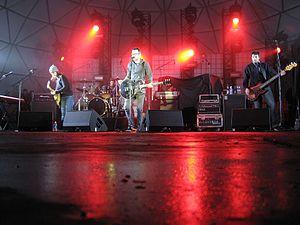
Les Vulgaires Machins au Carnaval de Québec édition 2011
Voici une liste de festivals québécois, qui ont lieu soit au Québec soit en France.
Vulgaires Machins, parfois raccourci en Vulgaires, et abrégé VM, est un groupe de punk rock canadien, originaire de Granby, au Québec. Formé en 1995, le groupe dénonce la société de consommation, le capitalisme et le monde qui les entoure. Le groupe est actuellement composé de Guillaume Beauregard, Marie-Ève Roy, Maxime Beauregard et Patrick Landry surnommé Pat Love. En 2017, les Vulgaires Machins comptent un total de 14 clips vidéos de leurs pistes, et six albums studio.